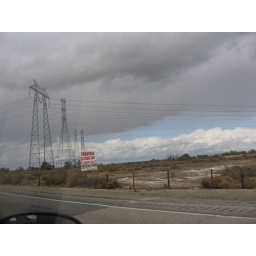
i was really bored in the car. i think these power lines look male and female